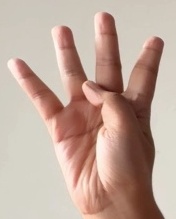
ASL sign: 4